Babelsberg Park

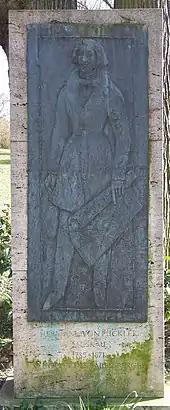
Monument to Pückler-Muskau in Babelsberg Park

Financial resources were tight, so Lenné could only proceed slowly. A hot summer withered most of his planting because the irrigation system failed. In addition, there were disputes between him and Princess Augusta, because they each had different visions for the future garden. The consequence was that Lenné was dismissed.